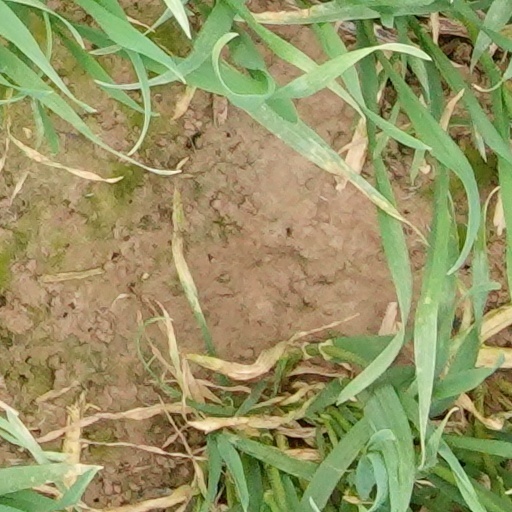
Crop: wheat